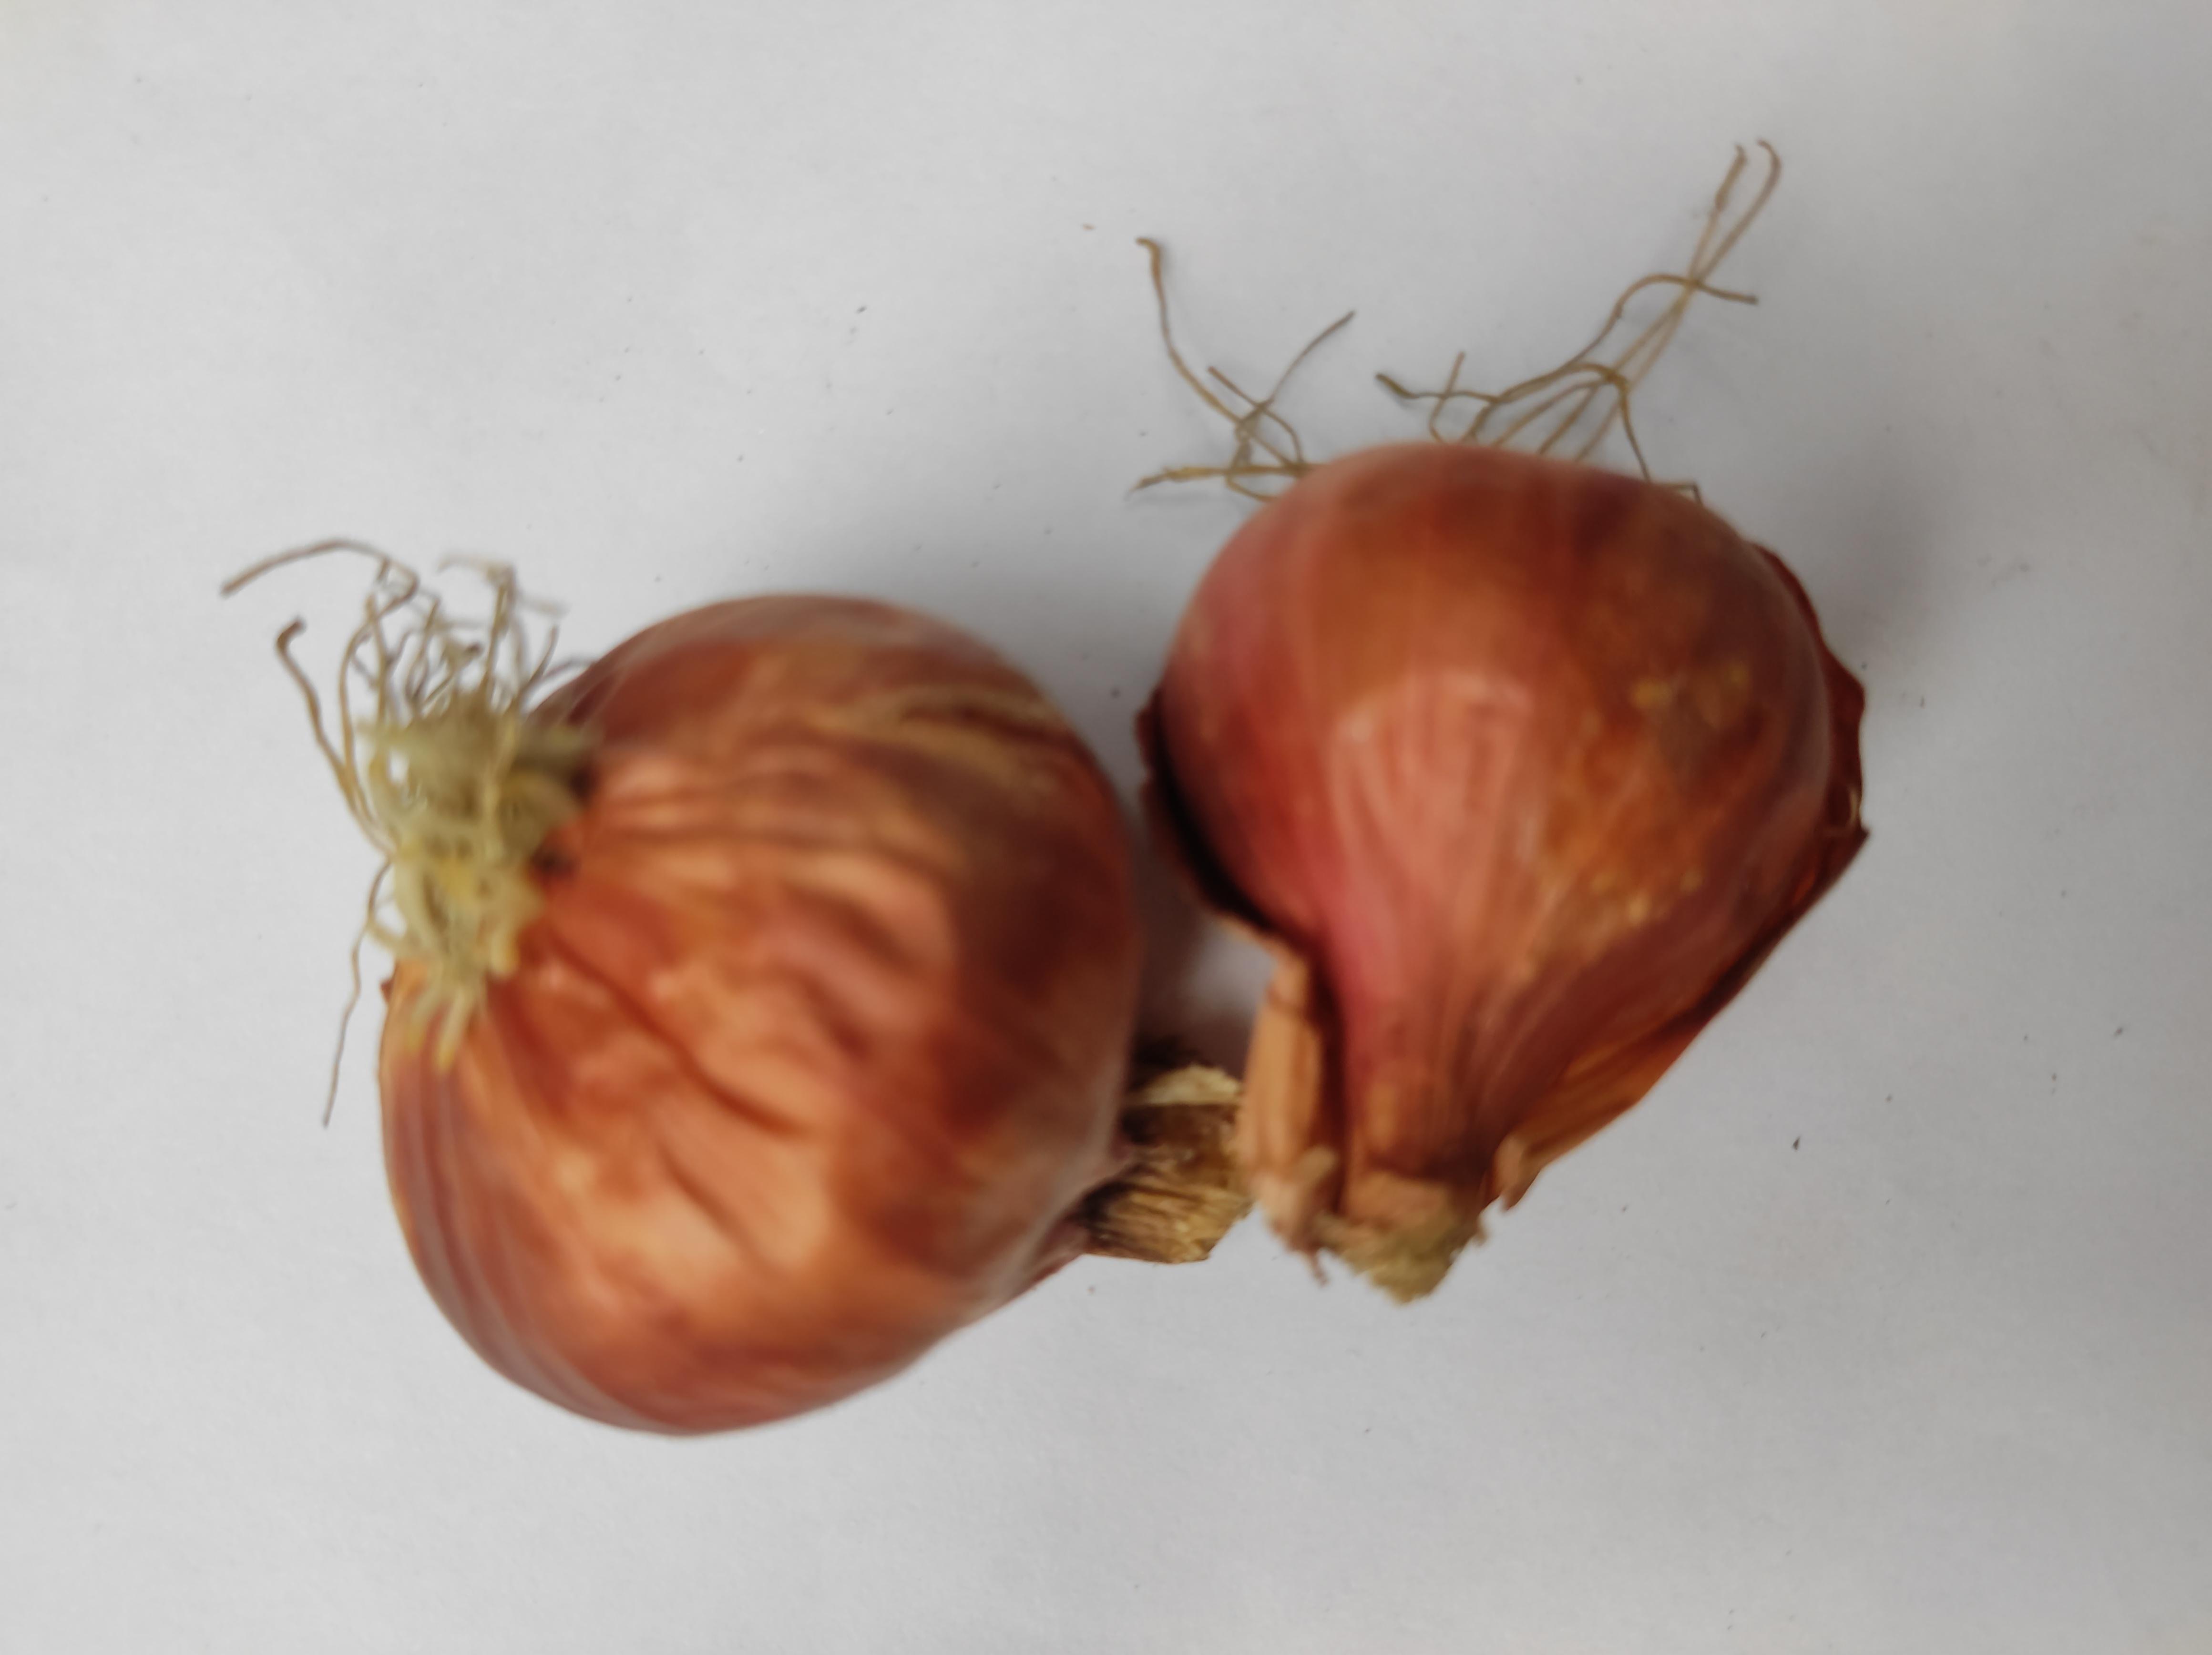
Label: Onion